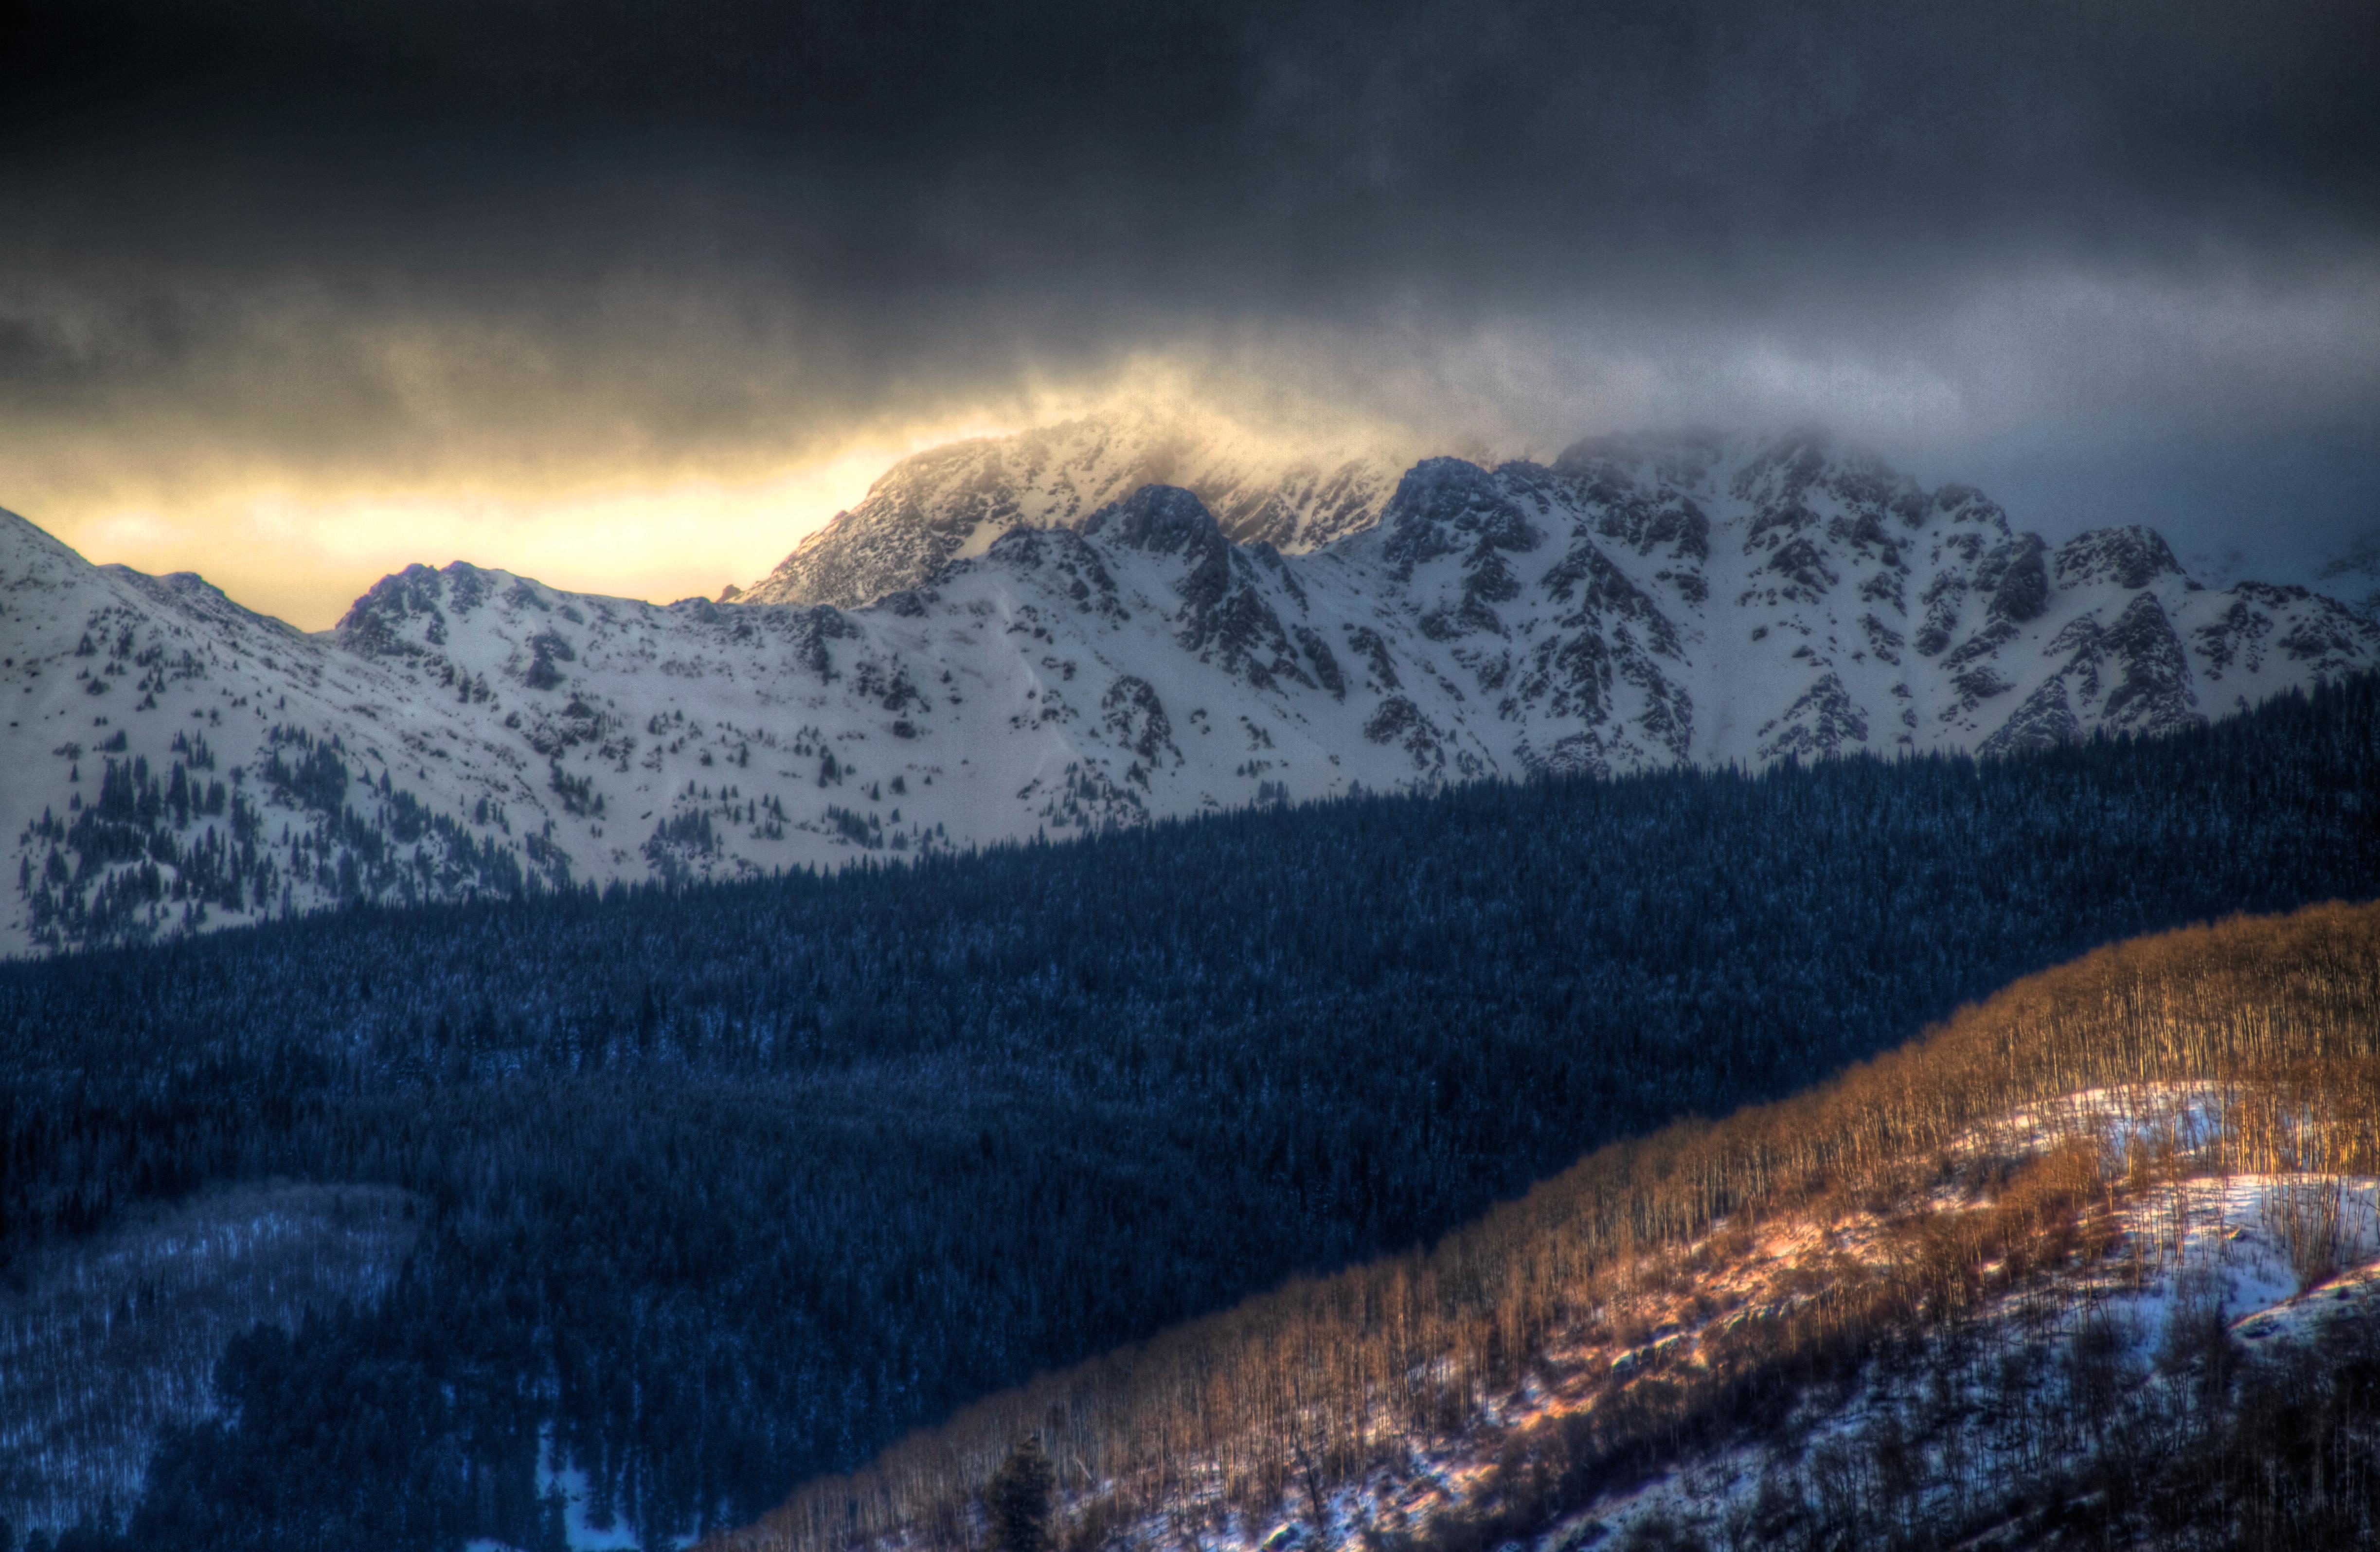
mountain, sky, winter, mountainous landforms, snow, nature, wilderness, mountain range, highland, cloud, freezing, atmosphere, fell, tree, morning, geological phenomenon, mount scenery, dawn, ridge, national park, hill, sunlight, massif, meteorological phenomenon, landscape, evening, tundra, valley, summit, computer wallpaper, alps, forest, horizon, dusk, glacial landform, mountain pass